Gosder Cherilus

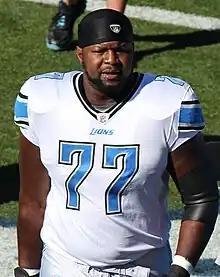
Cherilus with the Detroit Lions in 2011

Gosder Cherilus (born June 28, 1984) is a former American football offensive tackle in the National Football League (NFL). He played college football at Boston College, and was selected by the Detroit Lions 17th overall in the 2008 NFL draft. Cherilus also played for the Indianapolis Colts and Tampa Bay Buccaneers.